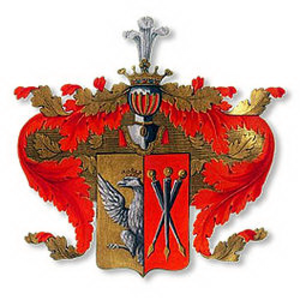
Piotr Sergueïevitch Veliaminov, né le 7 décembre 1926 à Moscou et mort le 14 juillet 2009 à Saint-Pétersbourg, est un acteur de théâtre et cinéma soviétique et russe, artiste du peuple de la RSFSR.